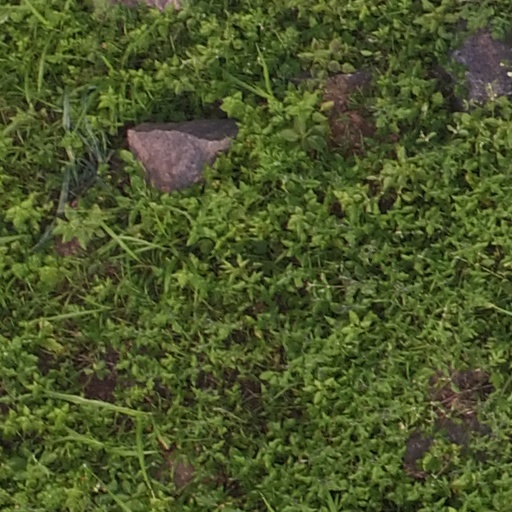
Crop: maize; corn